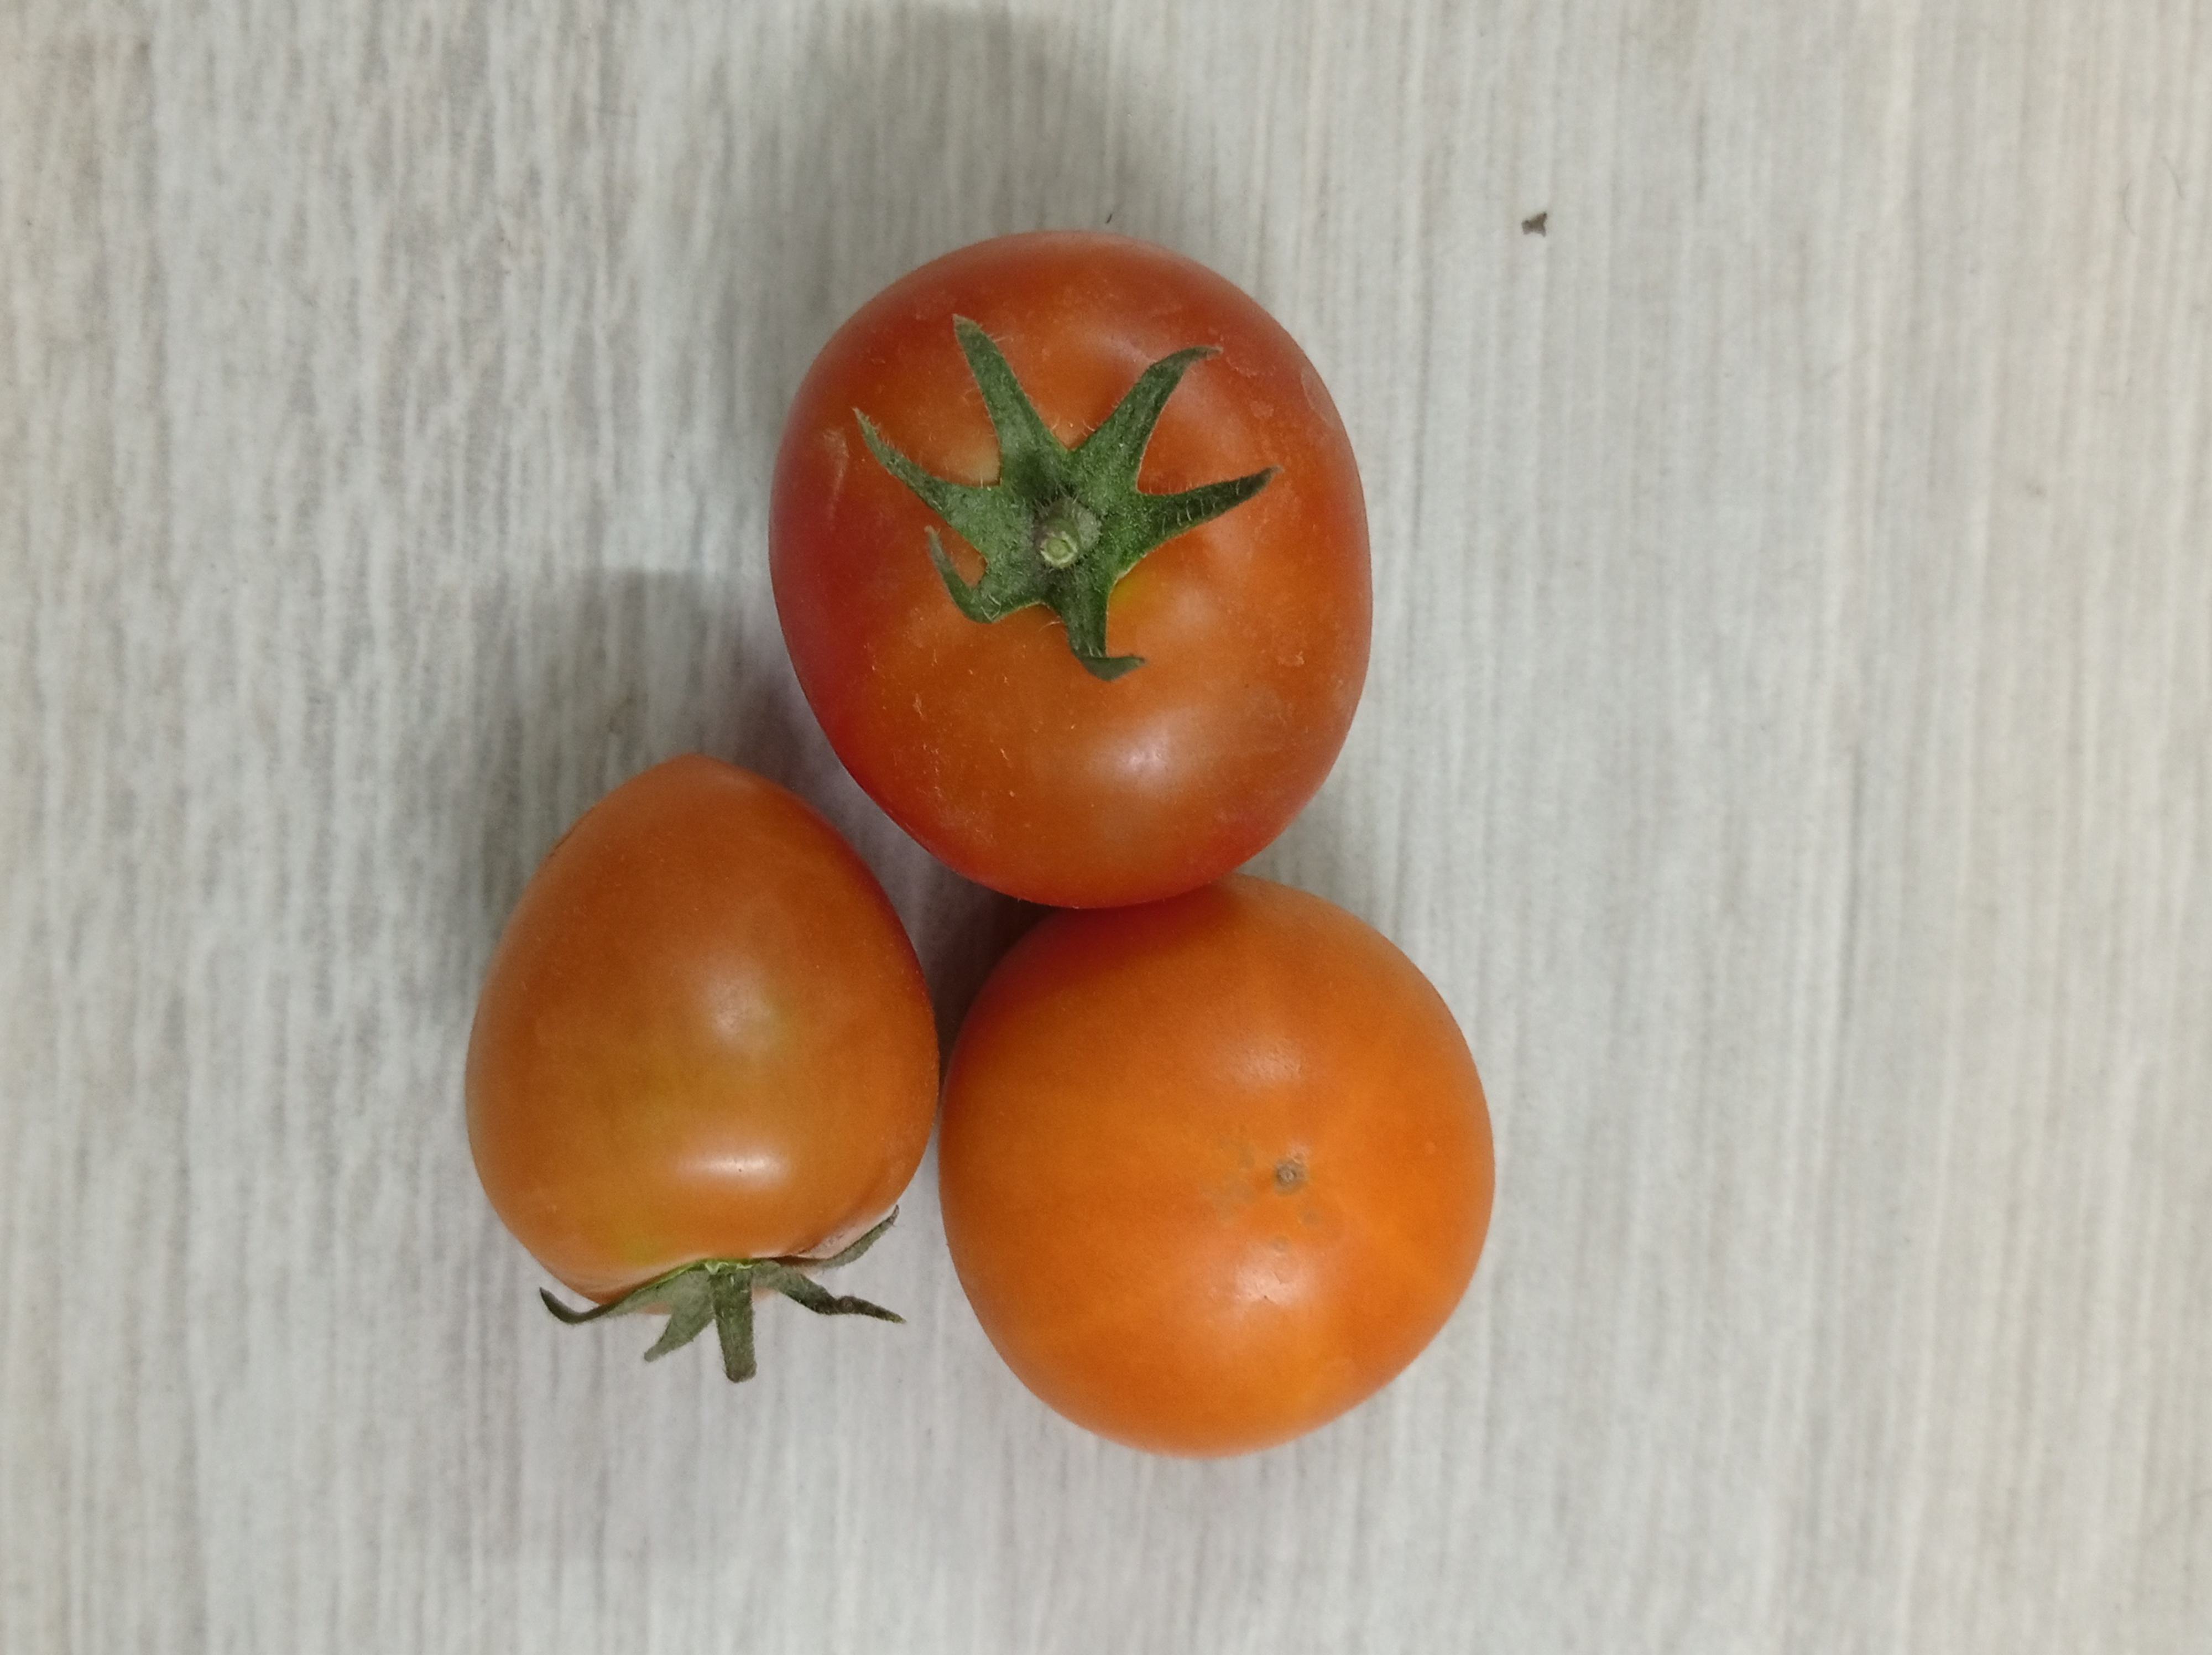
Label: Fresh